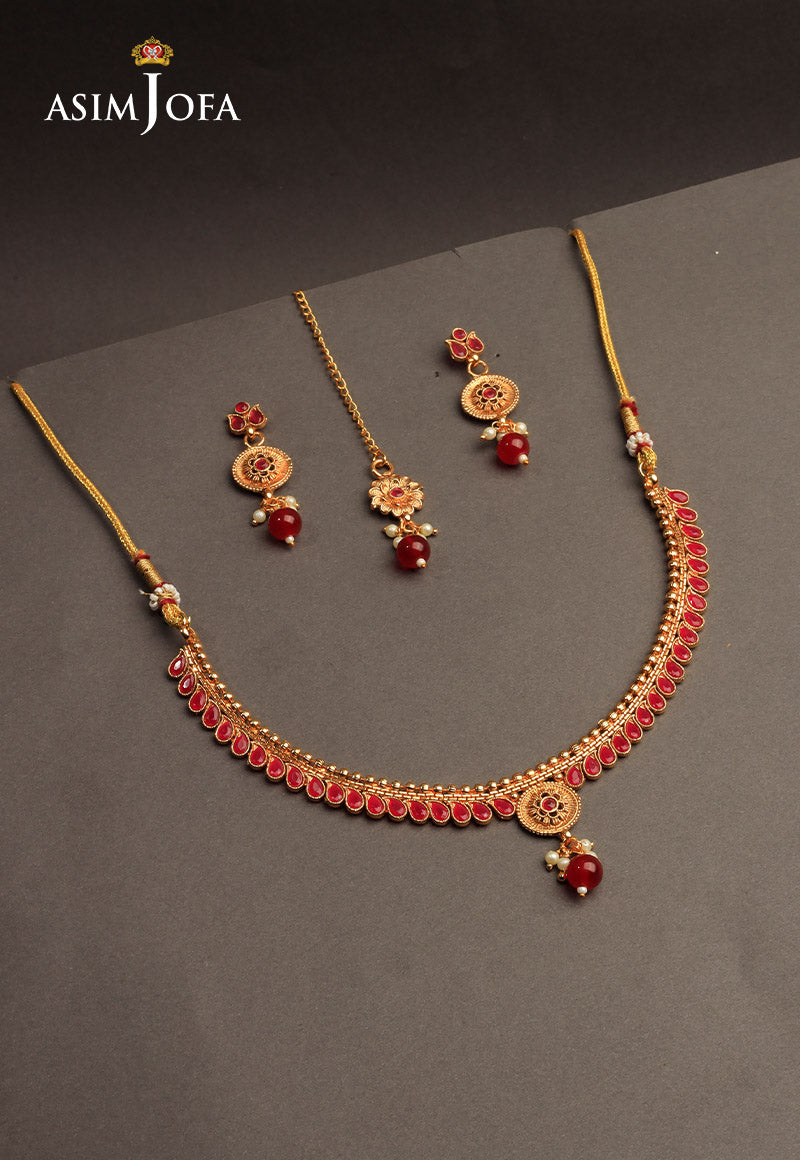
red gold necklace set